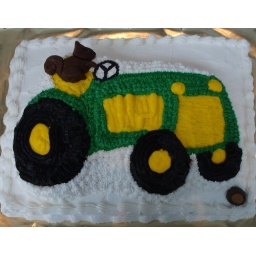
Zach's John Deere cake with his favorite animal the squirrel. You can't forget the Buckeye in the corner of the cake